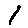
Label: 1